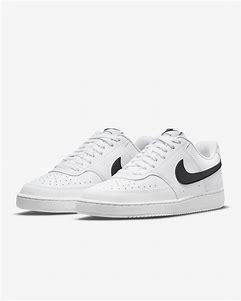
Brand: Nike
Model: Court Vision Next Nature